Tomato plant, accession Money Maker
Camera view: tilt-top (135 deg); turntable rotation: 30 degrees
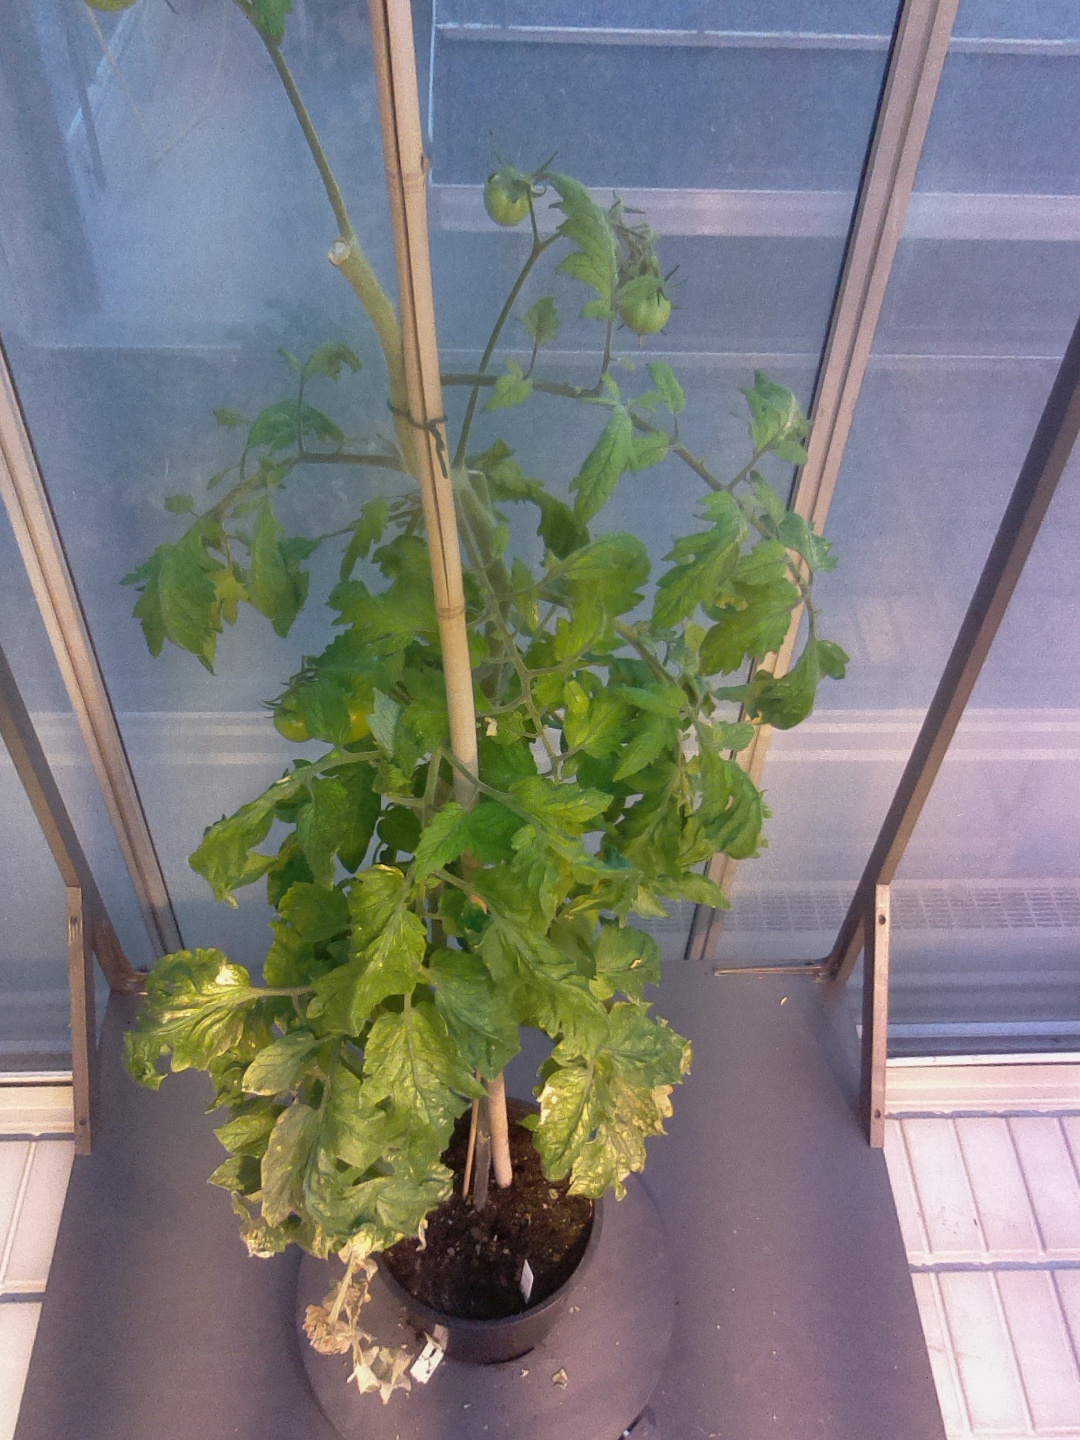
BBCH growth stage 78: 80% -90% of final fruit size